Constance Bay

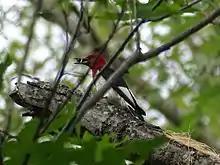
Adult red-headed woodpecker in the Torbolton Forest

The Constance Bay peninsula including Torbolton Forest is a hotspot for birds, with almost 250 species recorded in the area as of 2021. The following list contains both species that regularly breed in the area and vagrants that have been recorded on few occasions.